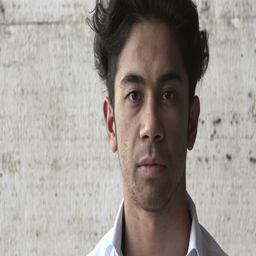
young attractive man looking at camera having a serious look isolated portrait